116 Battalion

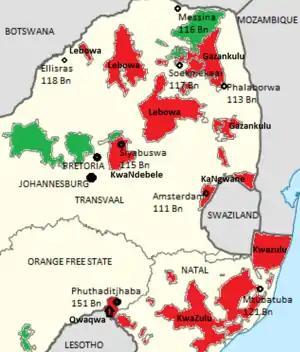
Location of the 100 Battalions in relation to their respective homelands

116 Battalion initially resorted under Far North Command and finally with the Soutpansberg Military Area.